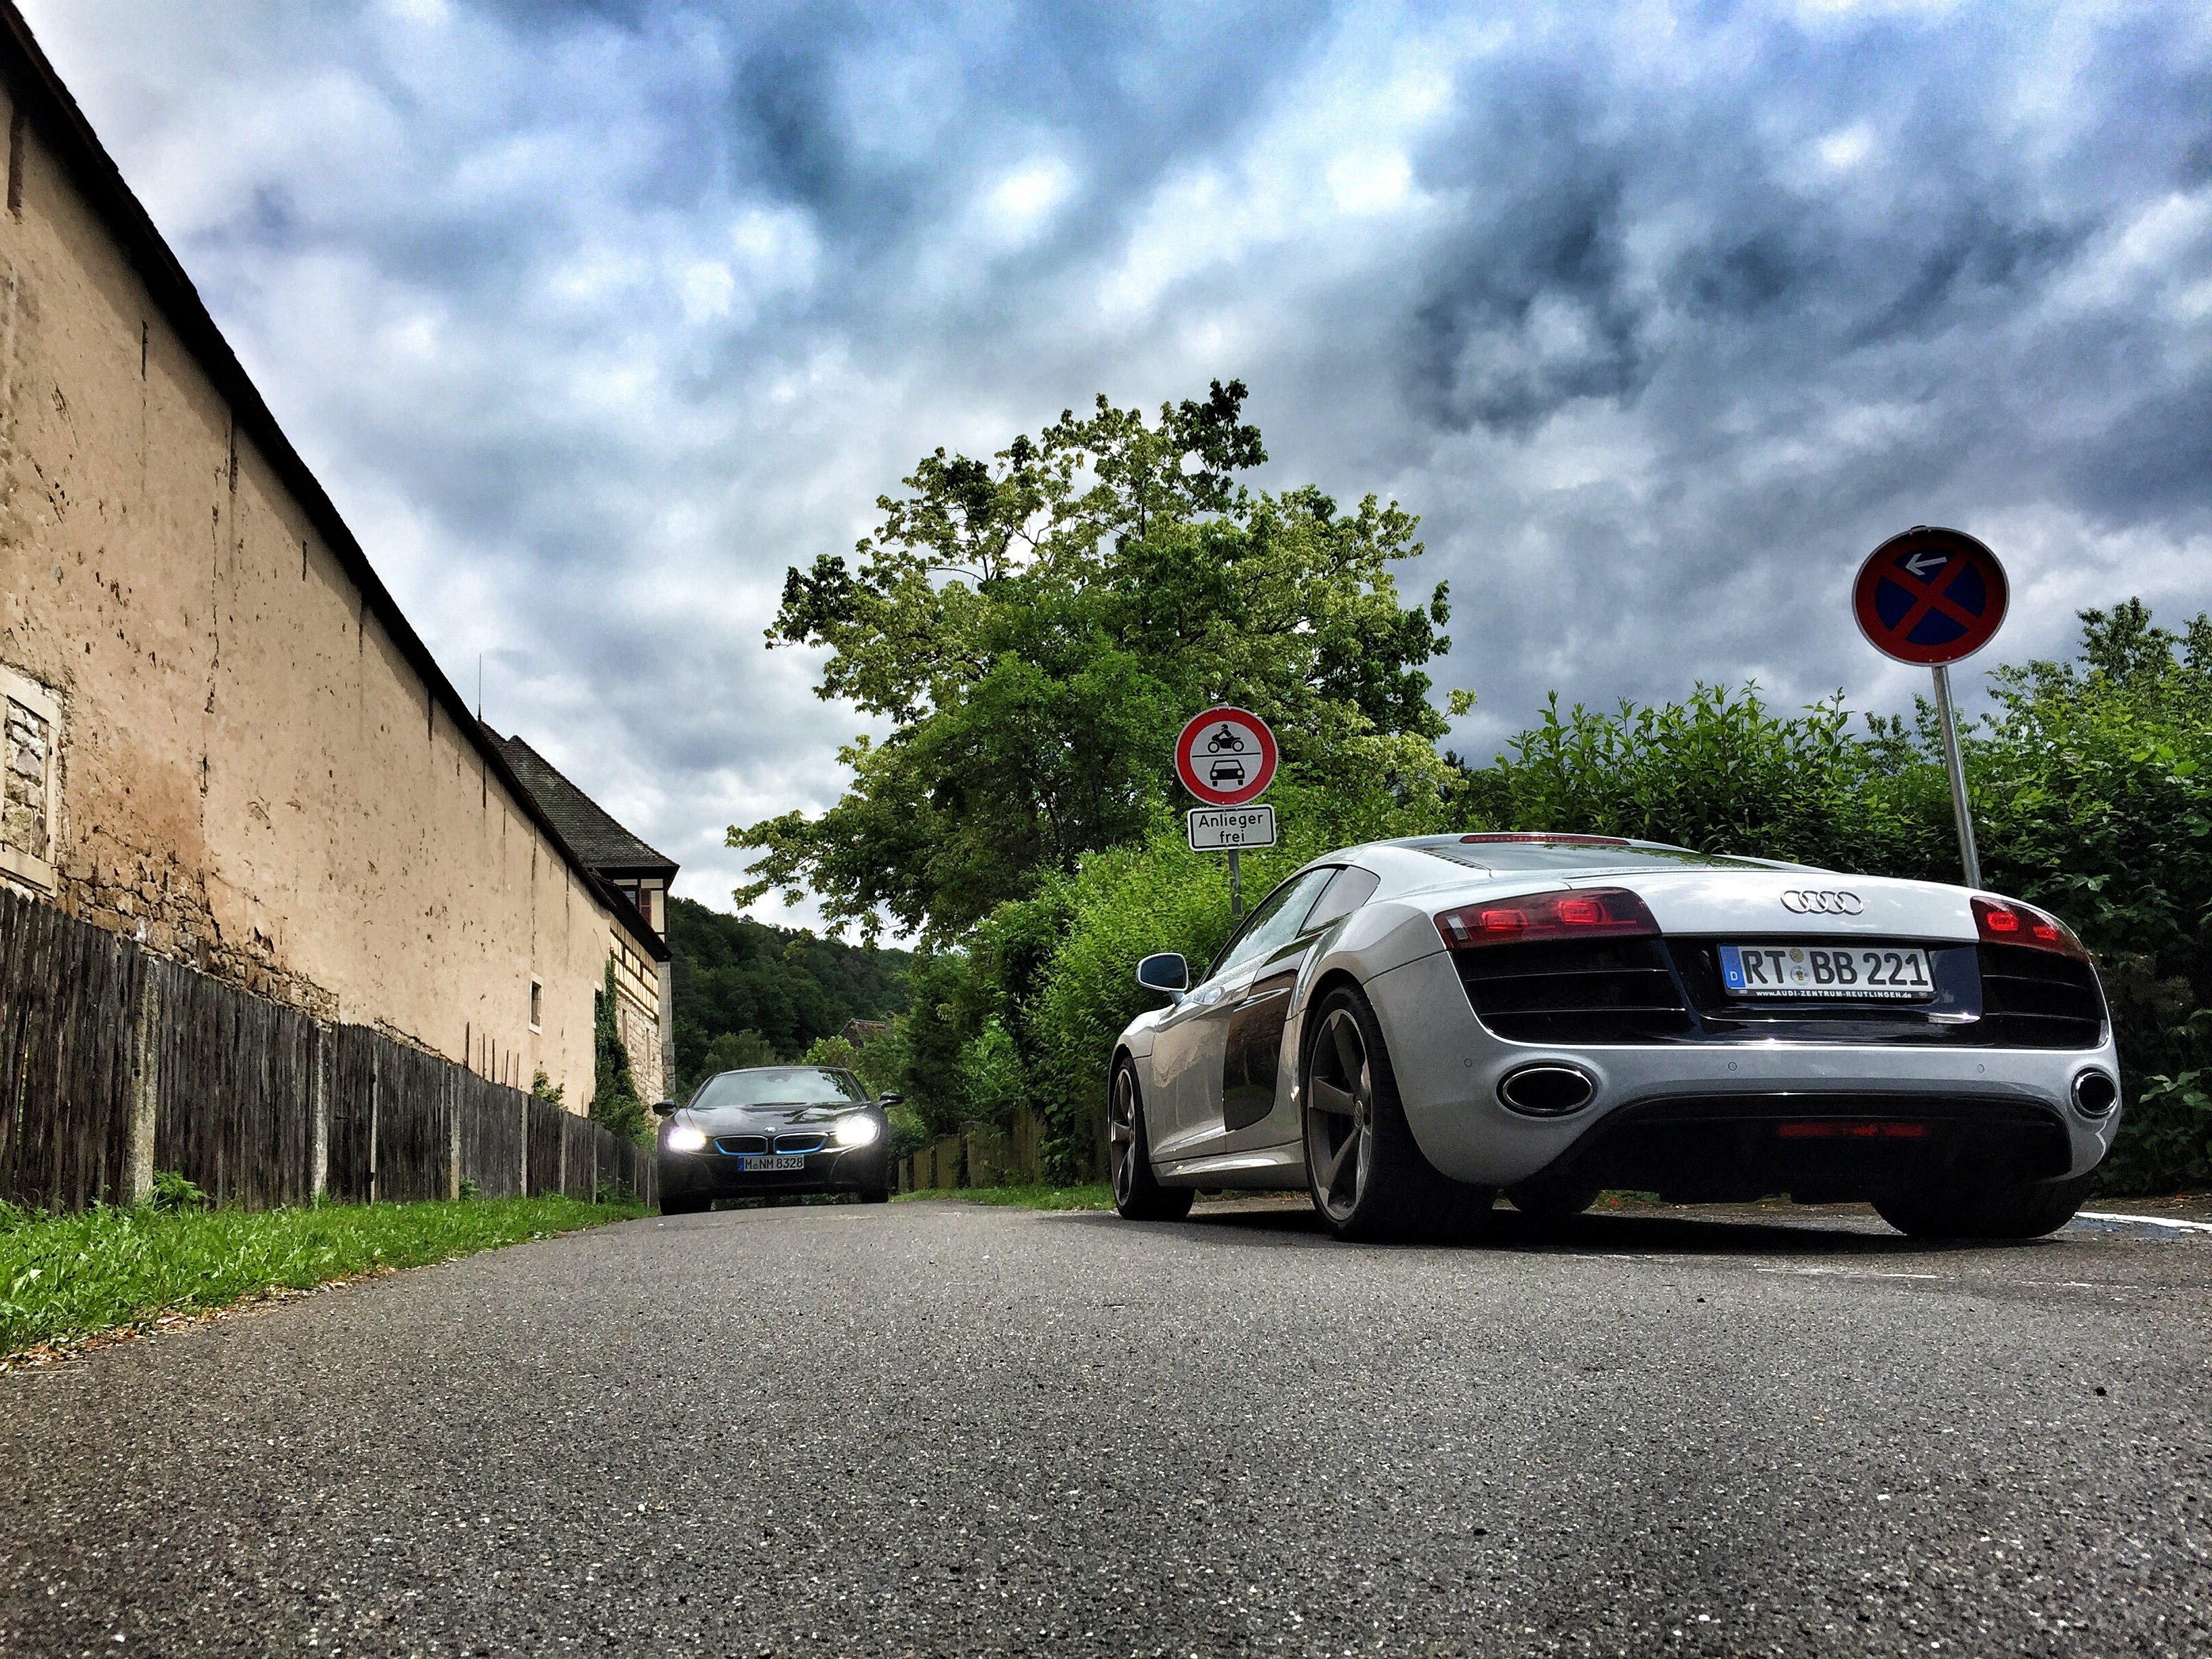
landscape, nature, sun, technology, road, sport, car, wheel, summer, vehicle, auto, speed, automotive, sports car, supercar, clouds, background, bmw, audi, coupe, dare, pkw, i8, motorsport, vehicles, super sports car, summer day, r8, land vehicle, audi r8, automobile make, automotive design, luxury vehicle, executive car